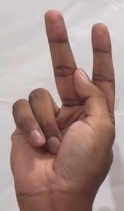
ASL sign: K